African threadfish

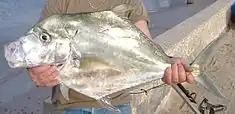
African threadfish taken off Ghana

The species is of minor importance to local fisheries throughout its range, and is also considered a good game fish, especially in larger sizes. The species is rarely targeted by anglers though, due to its comparative rarity. The fish also fetches high prices at market, unlike many other members of the Carangidae. The IGFA world record for the species stands at caught off of Daklha, Morocco in 1993.